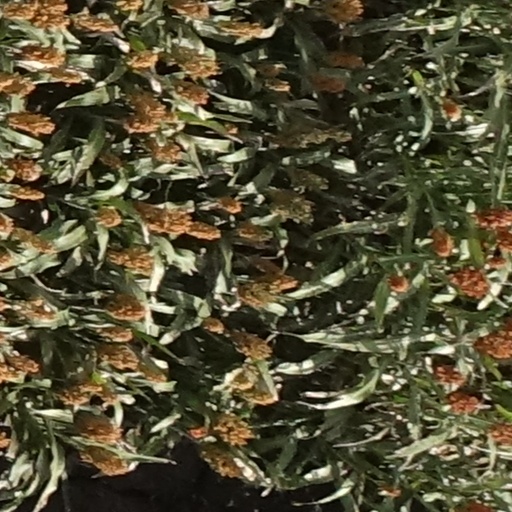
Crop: sorghum